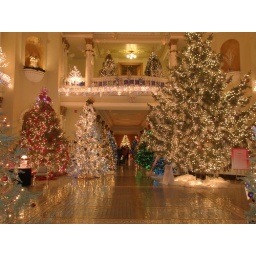
Christmas trees in the state capitol building in 2007. Taken with an Olympus FE250 8mp camera.